Tokyo Teleport Station

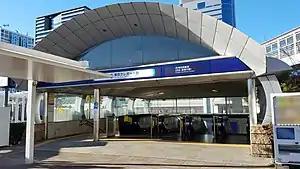
The "A" entrance to the underground station in January 2022

is an underground railway station on the Rinkai Line in Kōtō, Tokyo, Japan, operated by Tokyo Waterfront Area Rapid Transit (TWR).